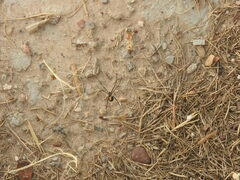
Species: Lactrodectus_hesperus